Reflector sight

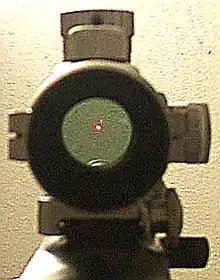
A view through a Tasco ProPoint red dot sight

The mid- to late 1970s saw the introduction of what are usually referred to as red dot sights, a type that gives the user a simple bright red dot as an aiming point. The typical configuration for this sight is a compact curved mirror reflector design with a red light-emitting diode (LED) at its focus. Using an LED as a reticle is an innovation that greatly improves the reliability and general usefulness of the sight: there is no need for other optical elements to focus light behind a reticle; the mirror can use a dichroic coating to reflect just the red spectrum, passing through most other light; and the LED itself is solid state and consumes very little power, allowing battery-powered sights to run for hundreds and even tens of thousands of hours.